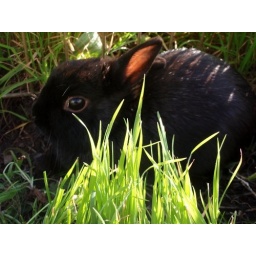
tiger in the grass by Nat